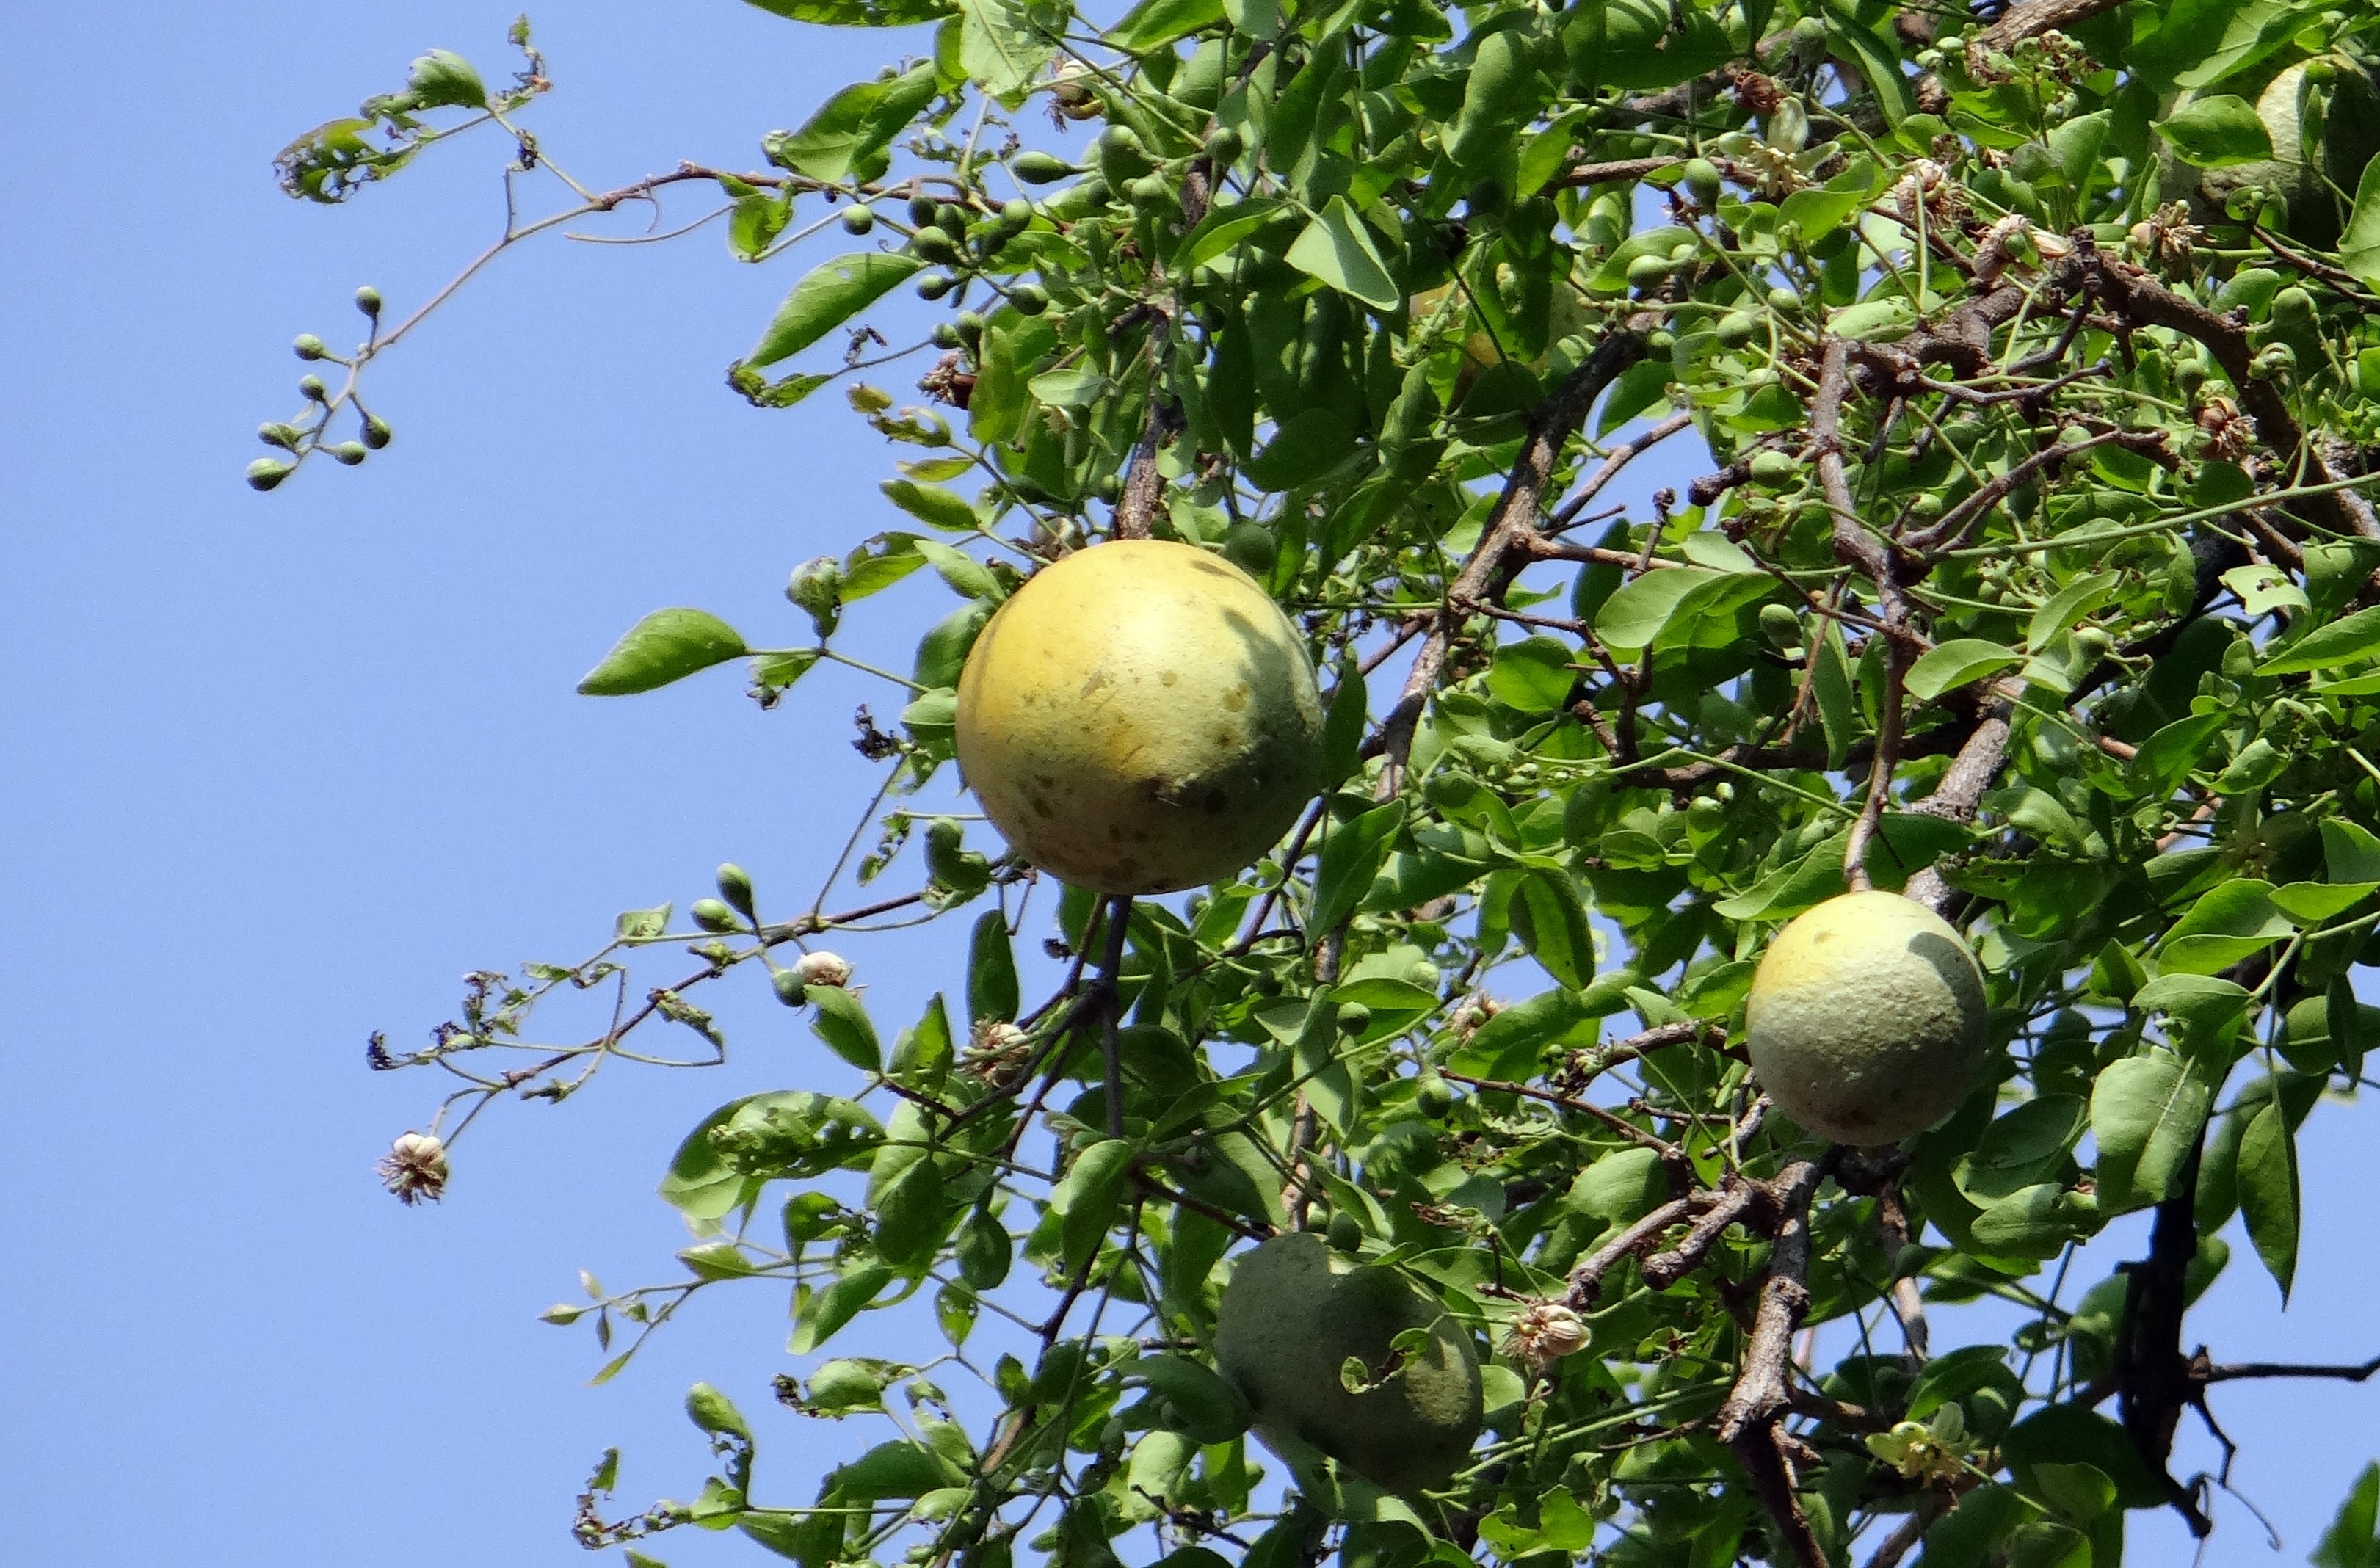
tree, branch, plant, fruit, flower, ripe, food, produce, tropical, botany, flora, india, sacred, bel, citrus, hinduism, flowering plant, bitter orange, land plant, aegle marmelos, golden apple, stone apple, bilva, bili, bael, bengal quince